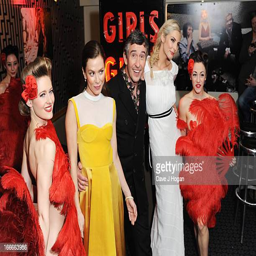
comedian and actor attend the premiere